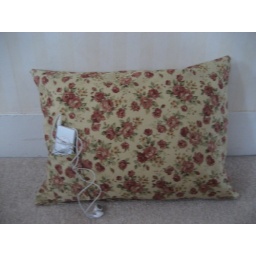
Just a little pillow to stick my iPod in when I'm in bed